Tomilino

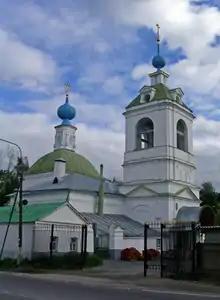
Zhilino church of the Assumption of the Divine Mother (18th century)

Tomilino is an urban locality (a work settlement) in Lyuberetsky District of Moscow Oblast, Russia. Population: In terms of population, Tomilino is the largest urban-type settlement in Lyuberetsky District.